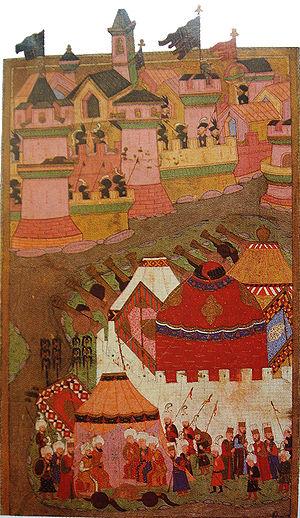
L'Empire ottoman, connu historiquement en Europe de l'Ouest comme l'Empire turc, la Turquie ottomane ou simplement la Turquie, est un empire fondé à la fin du XIIIᵉ siècle au nord-ouest de l'Anatolie, dans la commune de Söğüt, par le chef tribal oghouze Osman Iᵉʳ. Après 1354, les Ottomans sont entrés en Europe, et, avec la conquête des Balkans, le Beylik ottoman s'est transformé en un empire trans-continental. Après l'avoir encerclé et réduit à sa capitale et à quelques lambeaux, les Ottomans ont mis fin à l'Empire byzantin en 1453 par la conquête de Constantinople sous le règne du sultan Mehmed II.